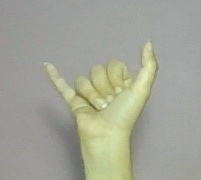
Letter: ya